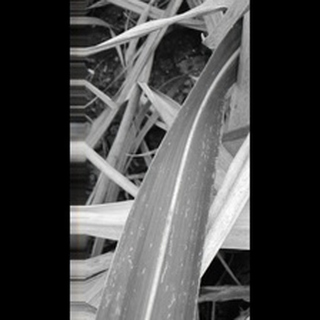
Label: sugarcane_red_rot